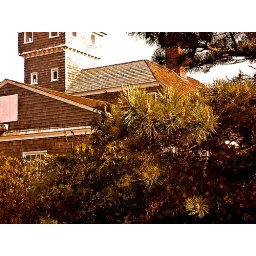
Historic beachhouse with pine tree in front.. enhanced by Marissa